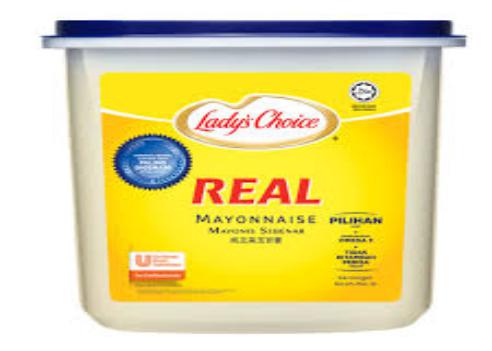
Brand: Lady's Choice
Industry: Food